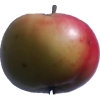
Label: Apple 11